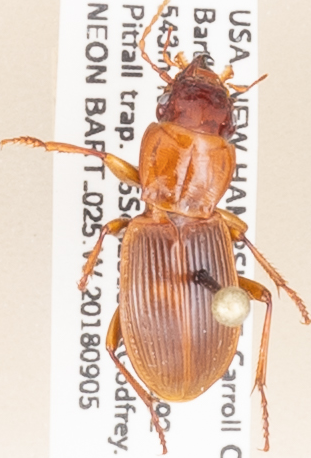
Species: Pterostichus rostratus
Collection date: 2018-09-05
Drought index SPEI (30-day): -0.674
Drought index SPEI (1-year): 0.216
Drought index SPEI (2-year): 0.47